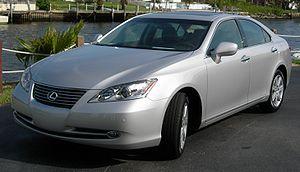
La Lexus ES est une berline haut-de-gamme appartenant à la catégorie des familiales en concurrence des Mercedes Classe E, ou encore BMW Série 5. Lancée en 1989, elle est l'un des premiers modèles de la gamme Lexus, et se situe maintenant entre l'IS et la plus luxueuse LS. Elle est vendue uniquement aux États-Unis, au Canada et au Japon, sous le nom de Toyota Vista puis Toyota Windom jusqu’à fin 2018, puis également en Europe en version hybride. Elle est assemblée sur la même plate-forme que la Toyota Camry. Sur les premières générations, les chiffres situés après le nom du modèle indiquaient la cylindrée, comme chez Infiniti, ou encore Mercedes.